Spider-Man: Across the Spider-Verse

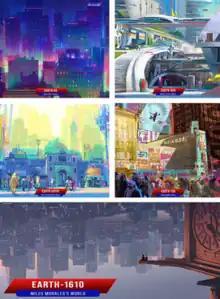
The main universes visited during the film, designed to look like they were each drawn by a different artist

By the end of November 2018, ahead of the release of "" (2018) the following month, Sony Pictures Animation had begun developing a sequel due to the "incredible buzz" surrounding the project. The sequel was to continue the story of Miles Morales / Spider-Man, working from "seeds [that were] planted" throughout the first film. Joaquim Dos Santos and Dave Callaham were set to direct and write, respectively, with Amy Pascal returning from the first film as producer. The other producers of the first film—Phil Lord, Christopher Miller, Avi Arad, and Christina Steinberg—were all also expected to return in some capacities. The next month, Pascal revealed that the film would focus on Miles and Gwen Stacy / Spider-Woman, exploring a romance between the characters that was cut from the first film, and that the sequel would be a "launching pad" for a previously announced female-focused spin-off film featuring Gwen. Sony officially confirmed the sequel in November 2019, with Lord and Miller returning as producers and a release date of April 8, 2022, announced. In April 2020, Sony shifted the film's release to October 7, 2022.